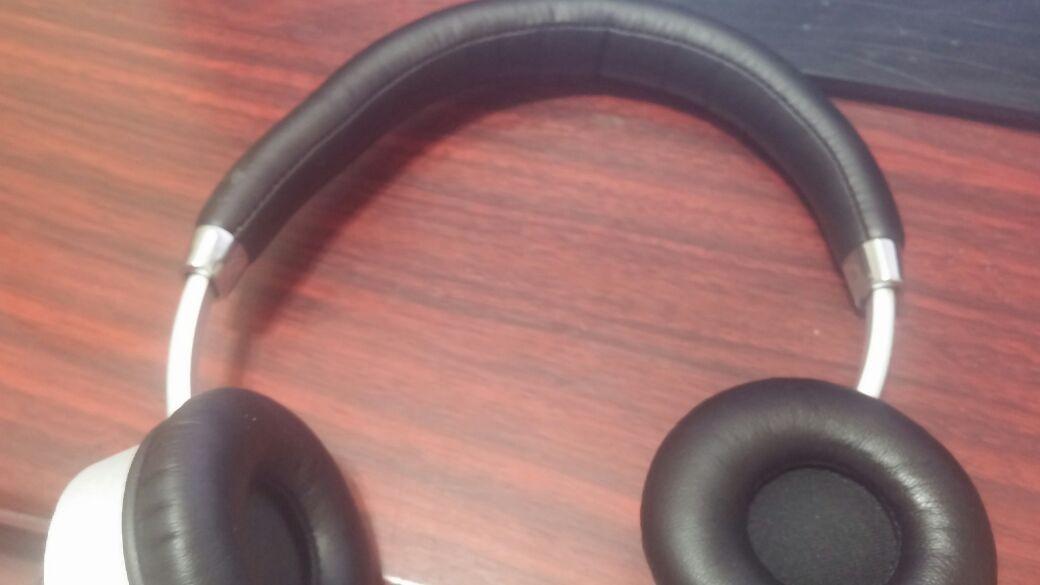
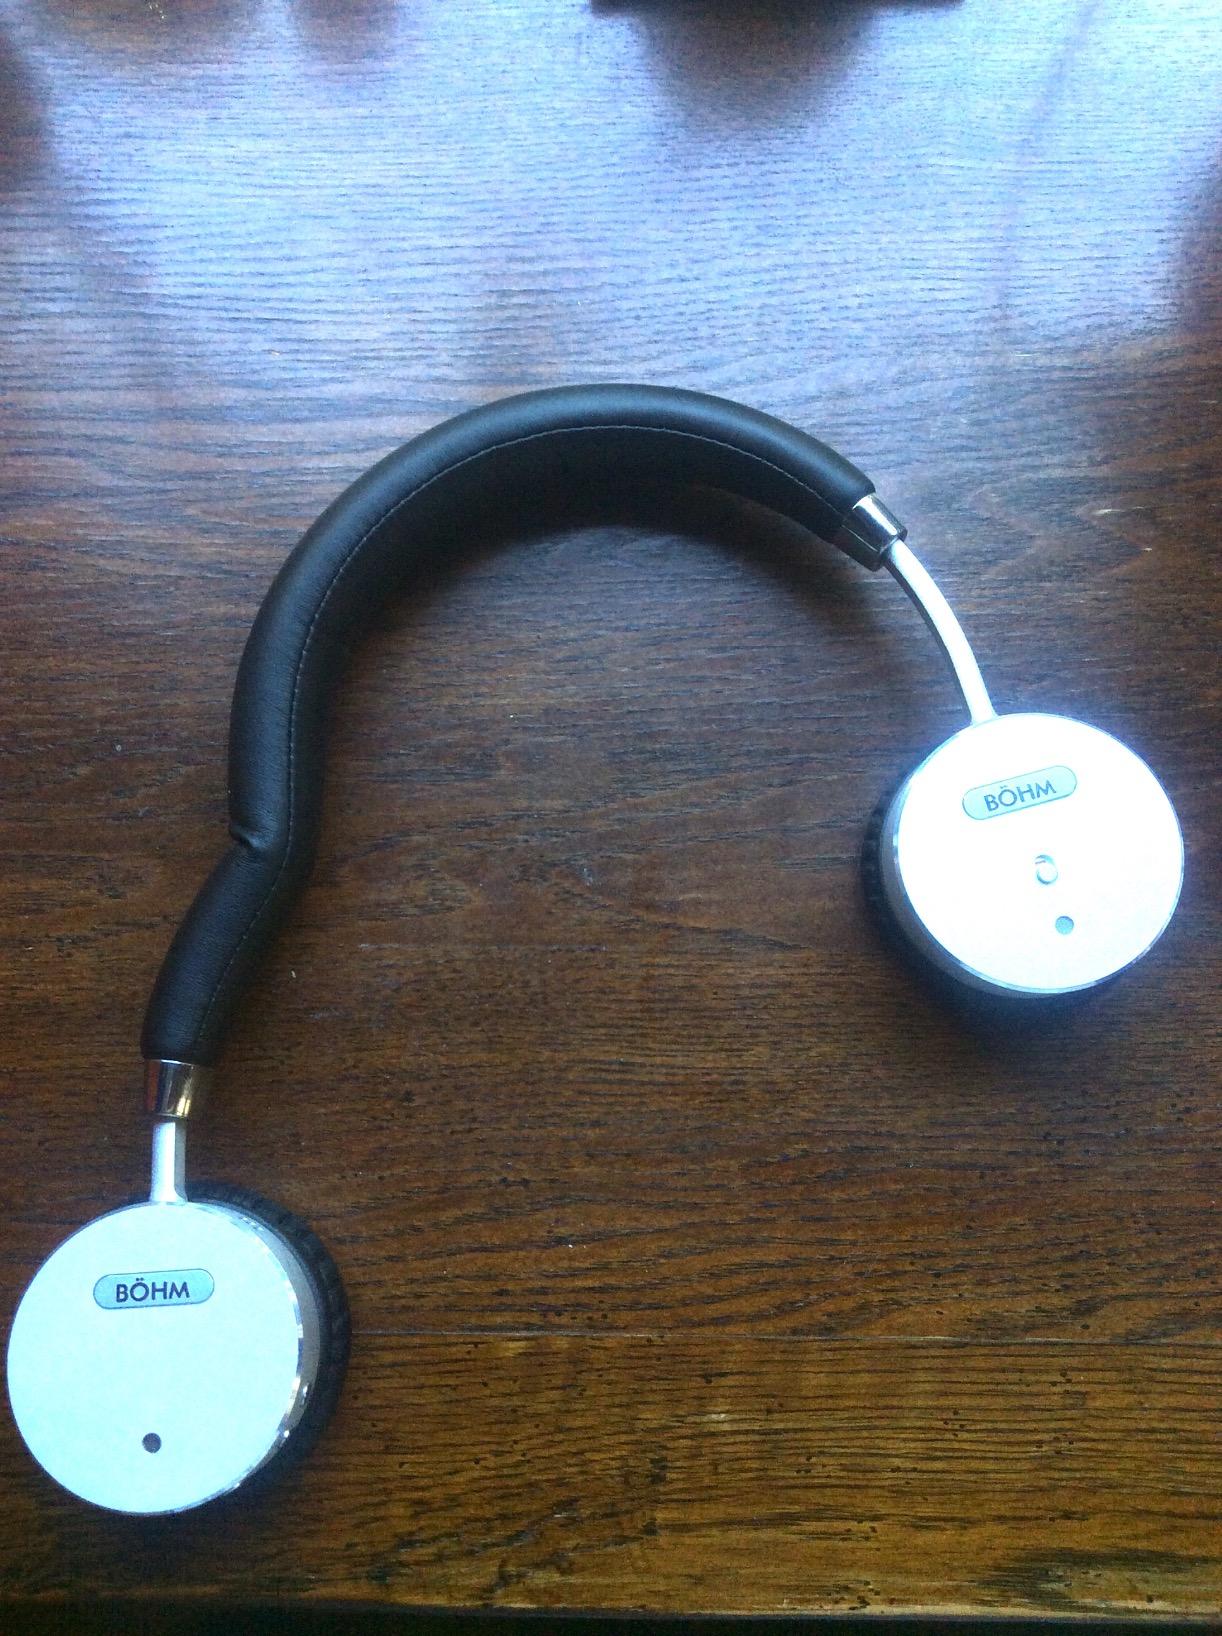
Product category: headphones
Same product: yes